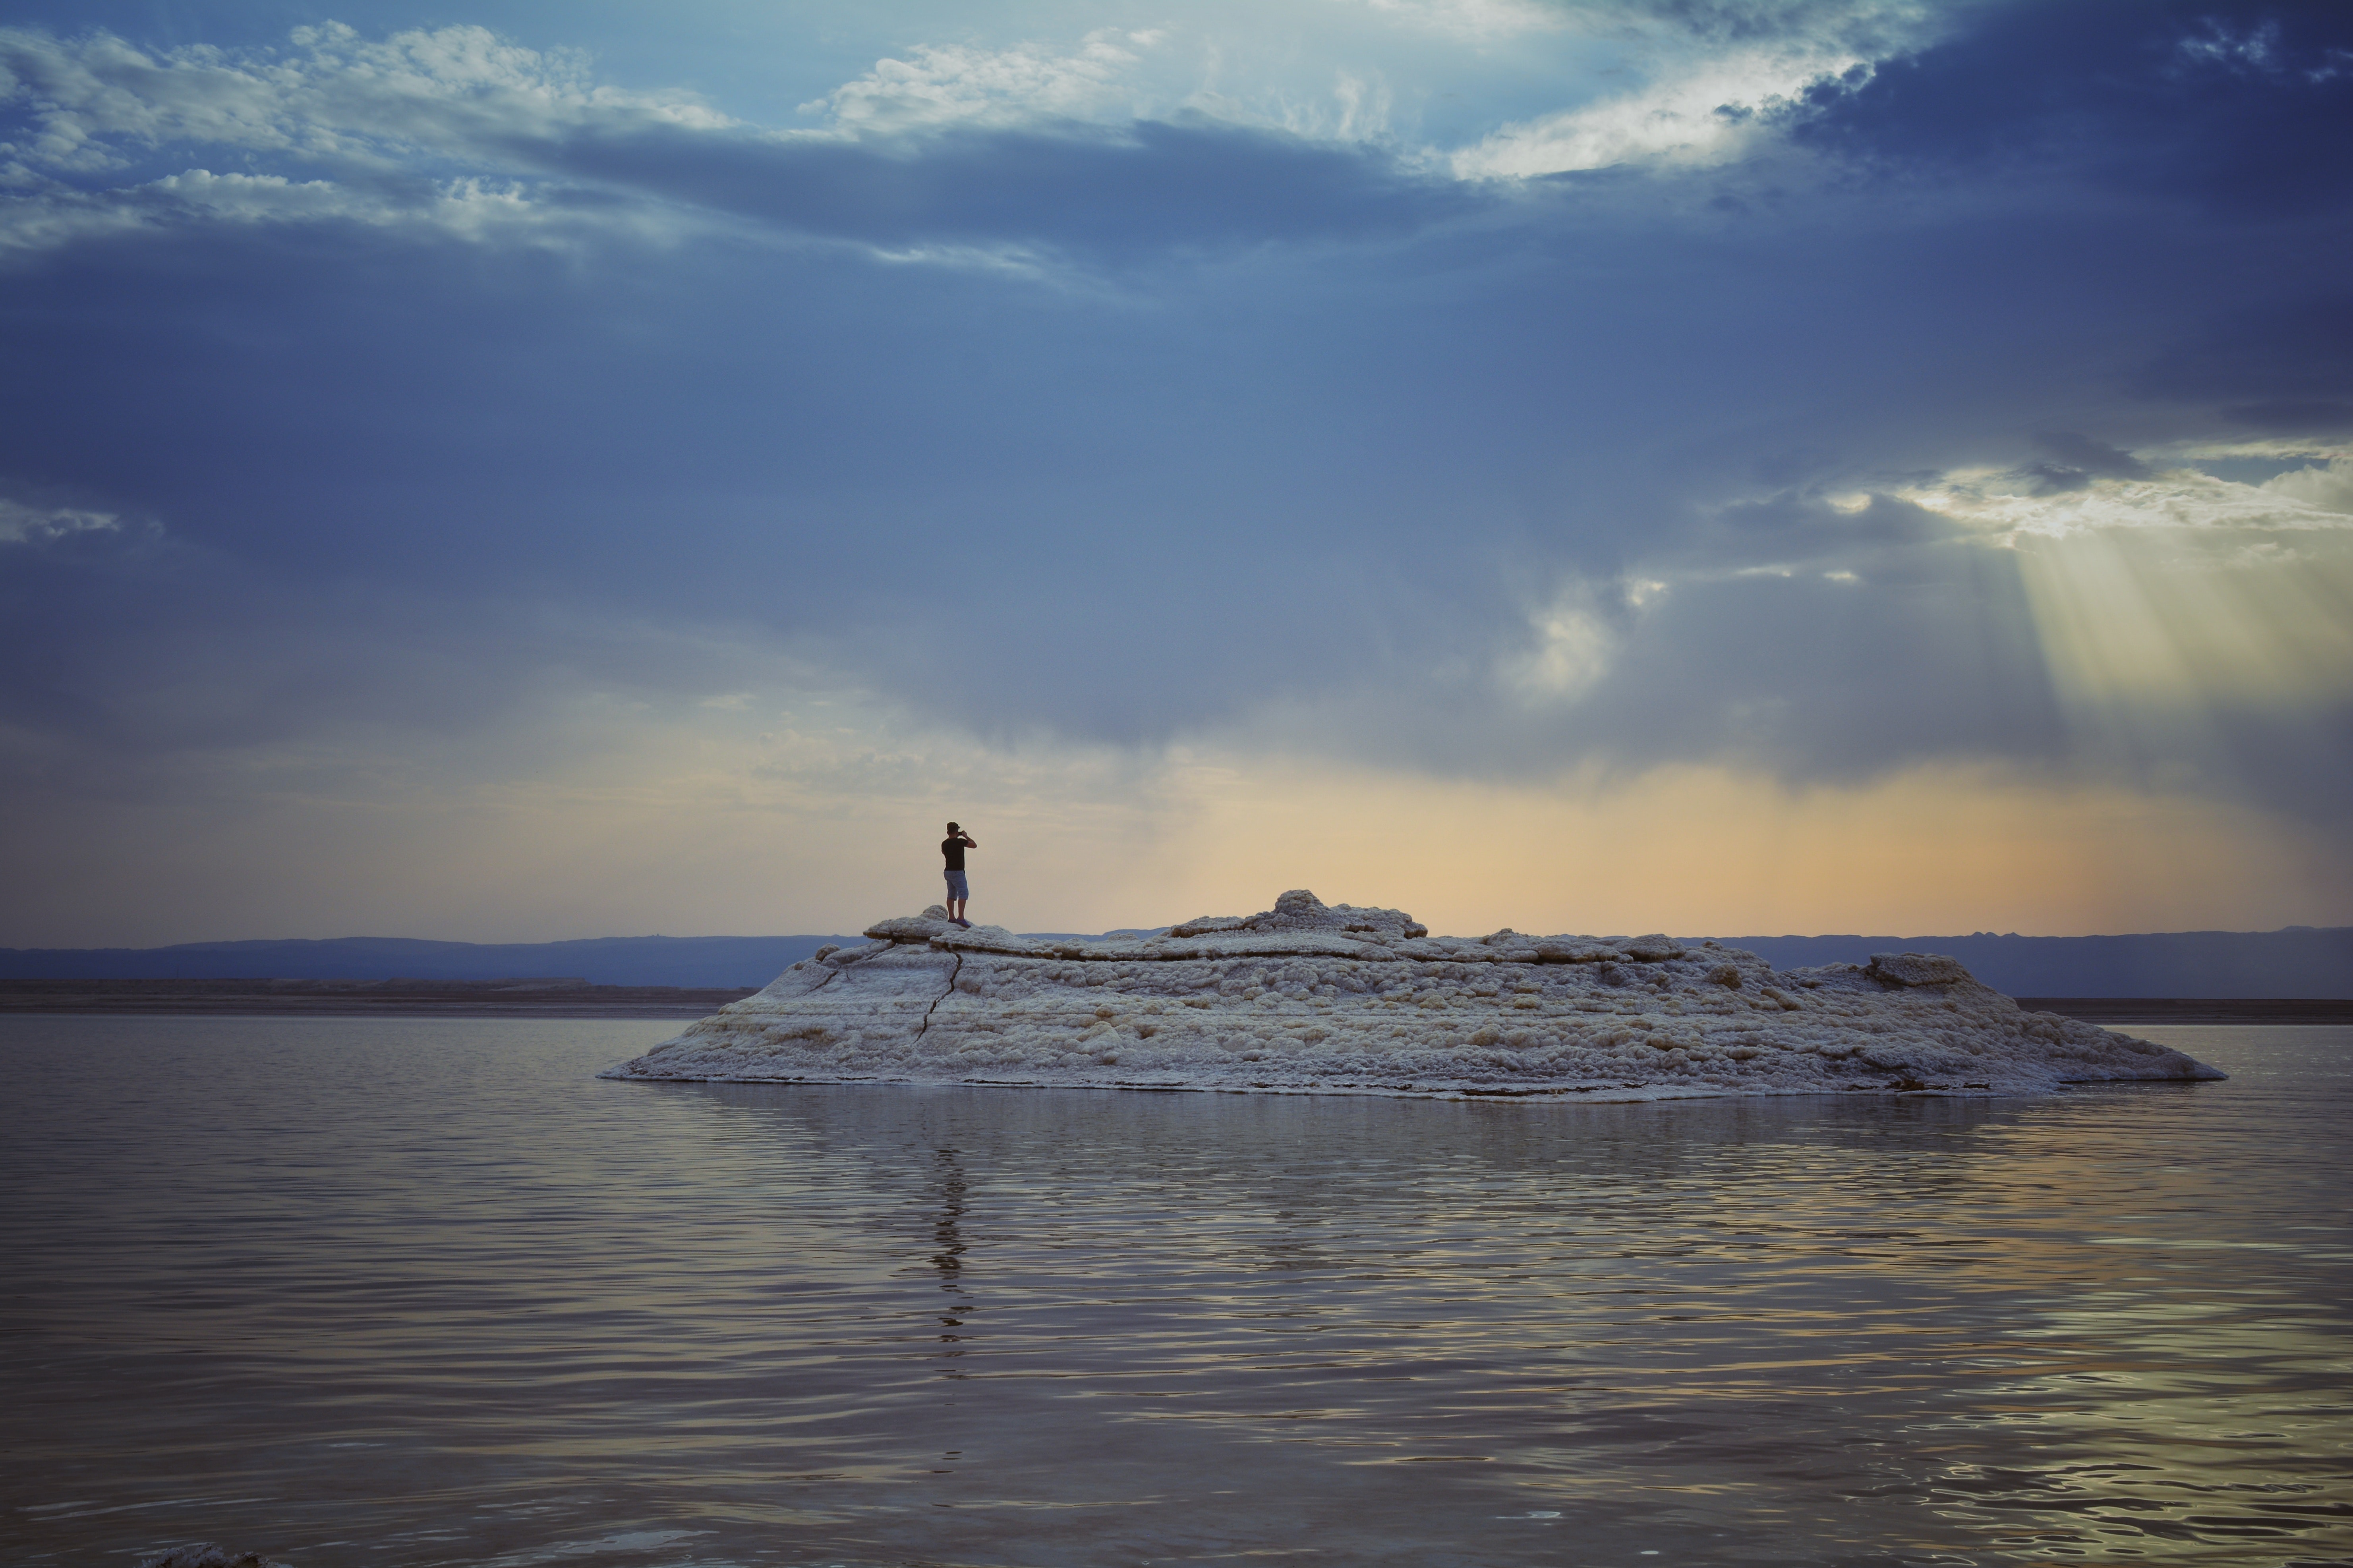
sky, water, sea, horizon, cloud, ocean, calm, reflection, sound, coast, loch, lake, wave, landscape, inlet, lighthouse, coastal and oceanic landforms, seabird, evening, meteorological phenomenon, sunset, bay, breakwater